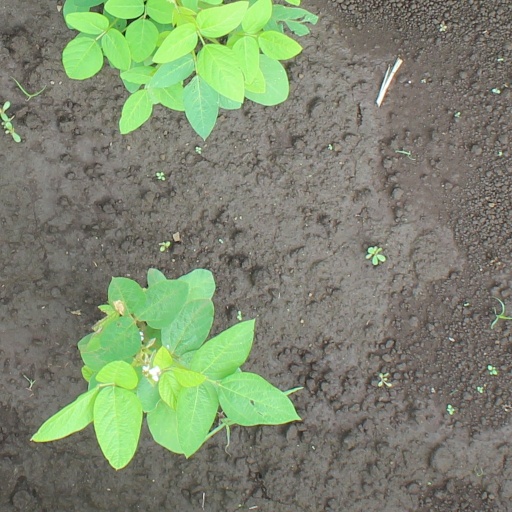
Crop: soybean